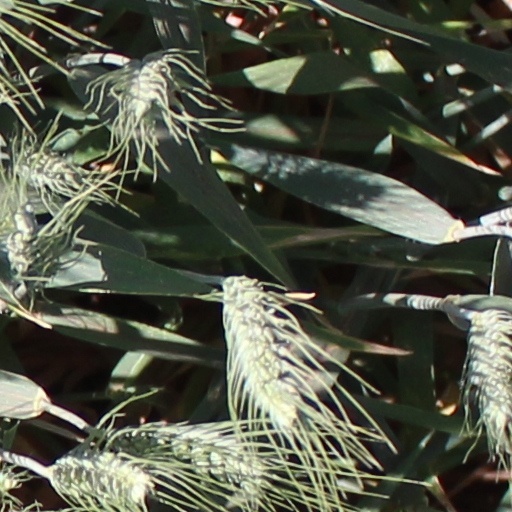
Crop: wheat